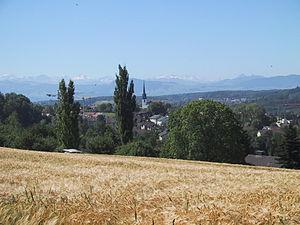
Gossau est une commune suisse du canton de Zurich.